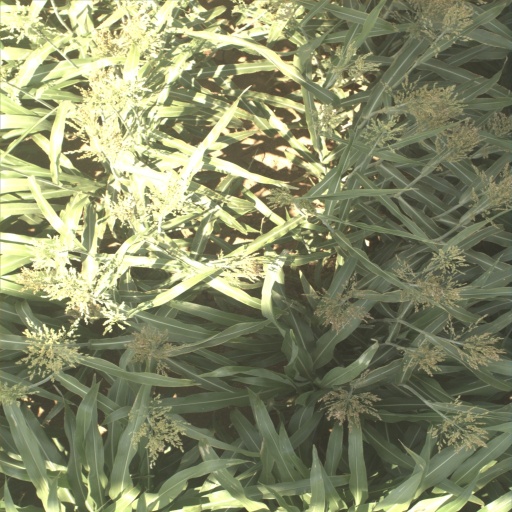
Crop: sorghum